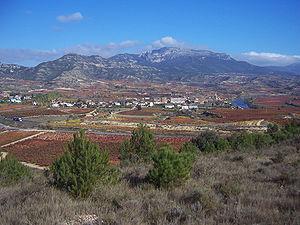
Le massif de Toloño se situe dans le Sud de la province d'Alava, jusqu'à la frontière de la Navarre, dans les Montagnes basques.